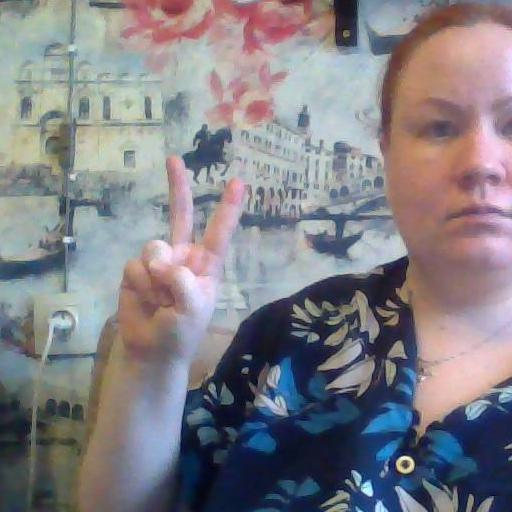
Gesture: peace